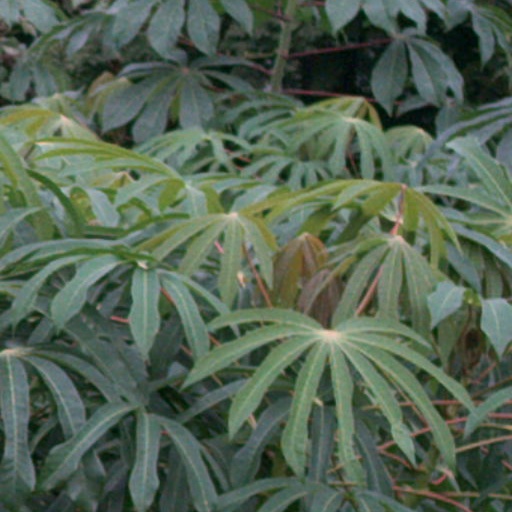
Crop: cassava